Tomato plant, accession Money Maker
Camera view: vertical (180 deg); turntable rotation: 330 degrees
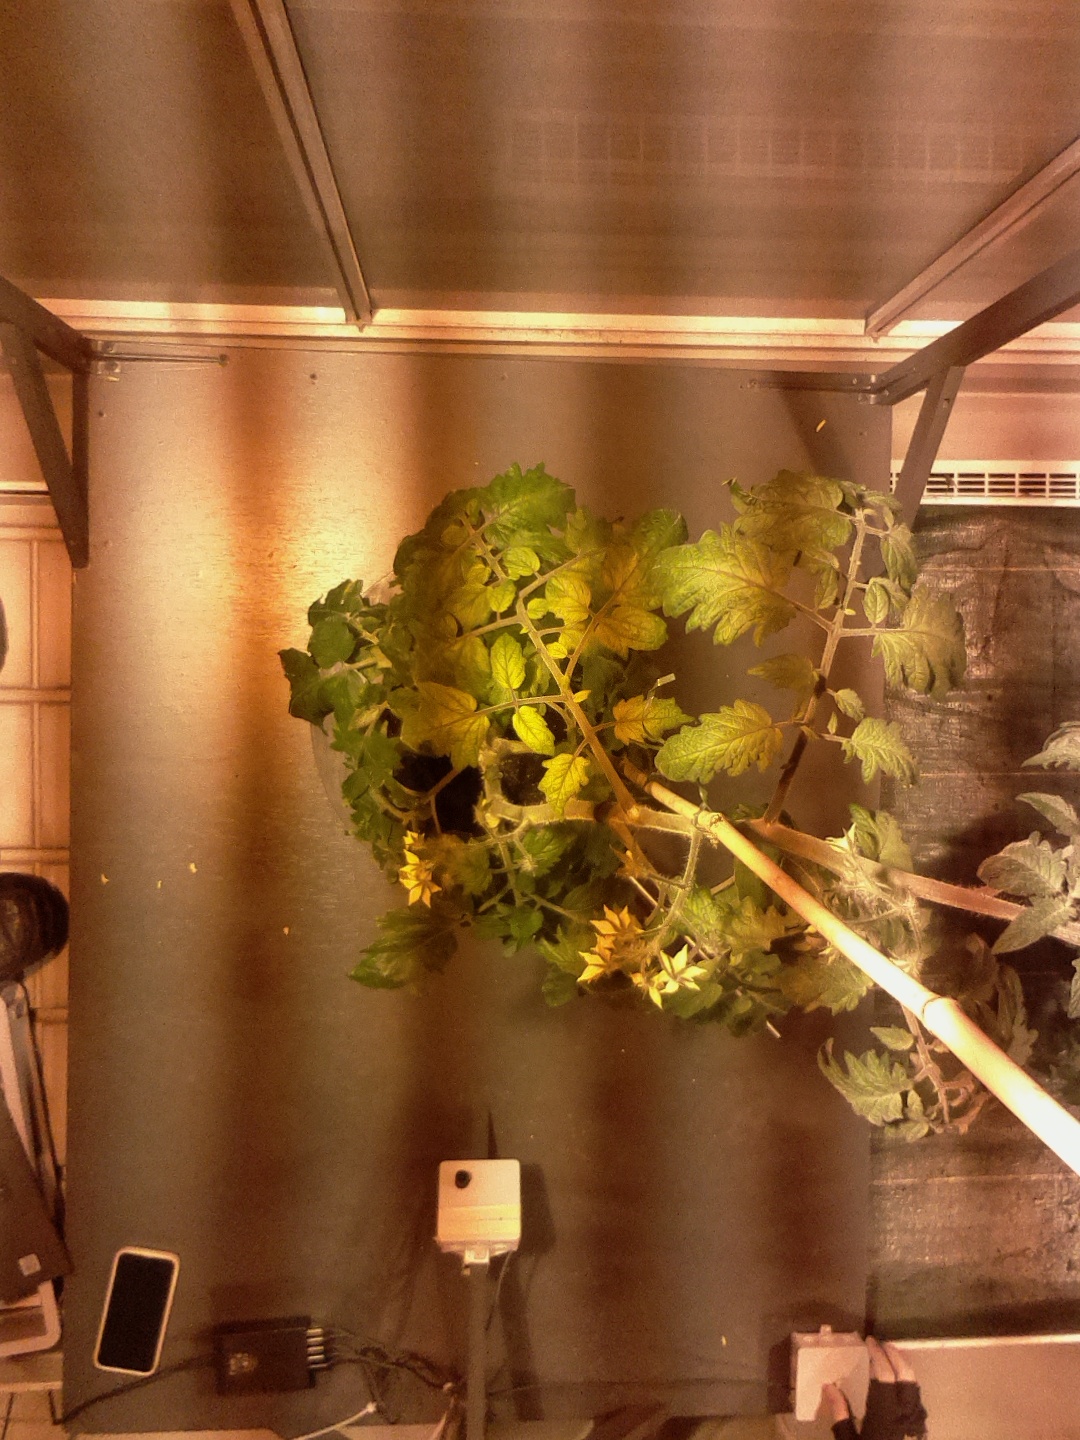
BBCH growth stage 68: Full flowering, 80%-90% of flowers open, more petals falling